New Sanno Hotel

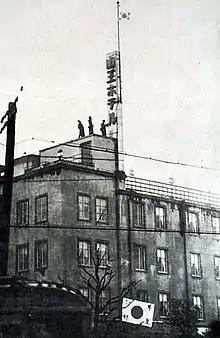
Sanno Hotel, Akasaka, at the time of the February 26 Incident in 1936.

The original Sanno Hotel opened in 1932 on the southern side of Hie Shrine in Nagatachō, Tokyo, neighboring Akasaka, near the Imperial Palace and National Diet Building. The privately owned hotel, with a Western design, was considered one of the top three accommodations in Tokyo along with the Imperial Hotel and the Dai-chi Hotel, and was frequented by government and military officials. The hotel served as the headquarters for dissident military units during the February 26 Incident in 1936.